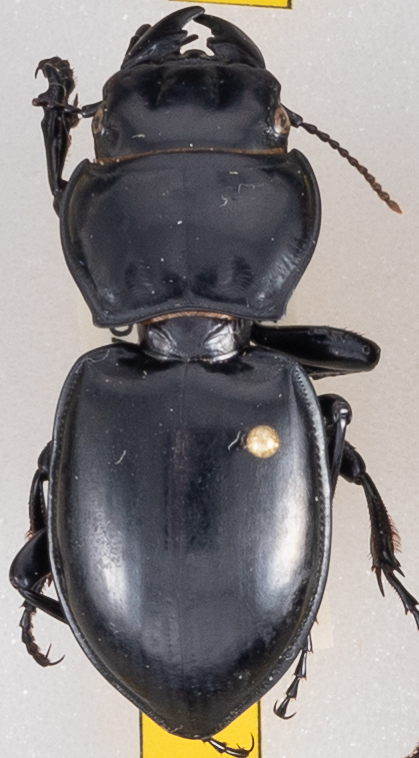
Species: Pasimachus californicus
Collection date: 2019-07-24
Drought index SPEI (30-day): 0.39
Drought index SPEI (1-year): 2.09
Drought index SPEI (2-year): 1.69